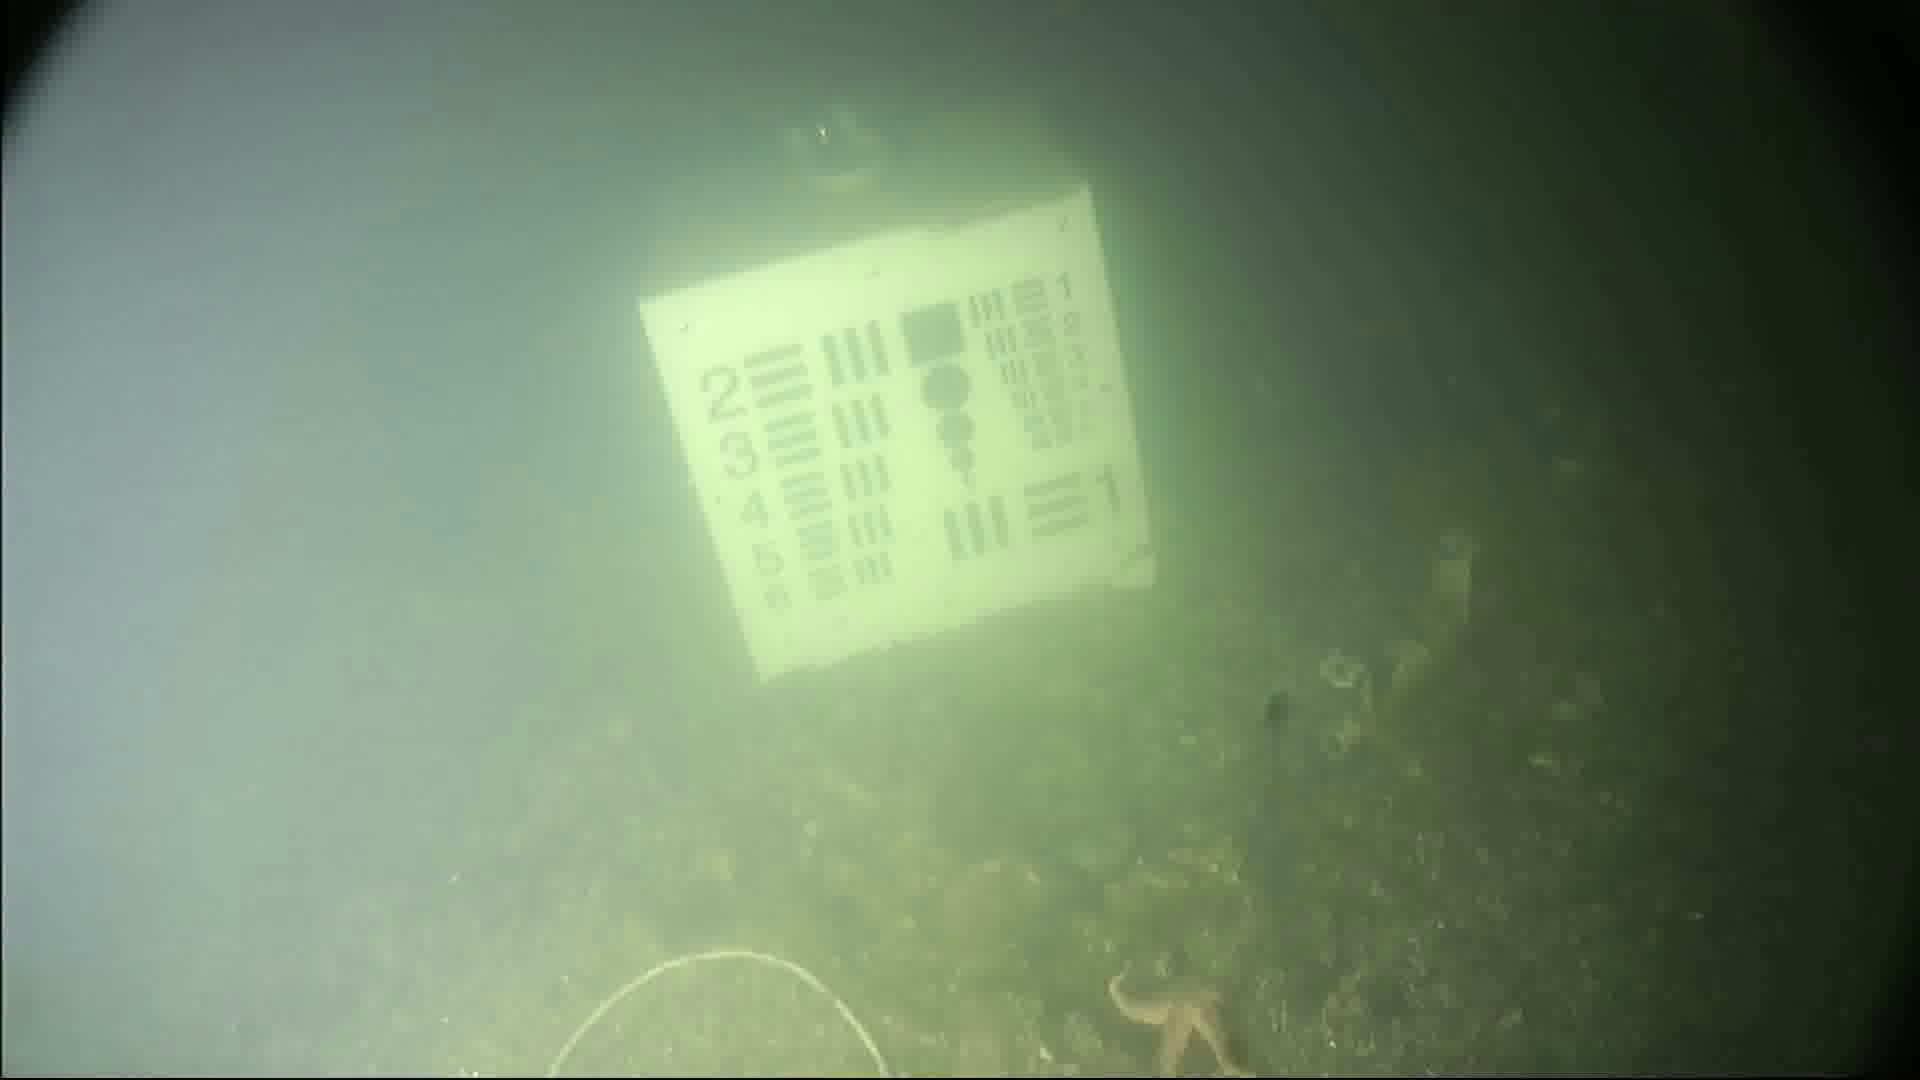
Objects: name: starfish